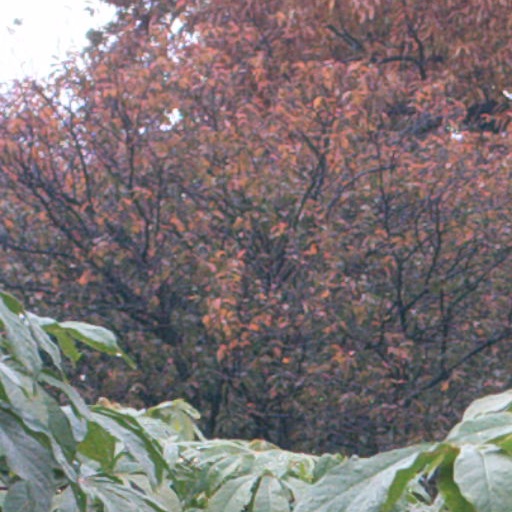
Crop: cassava